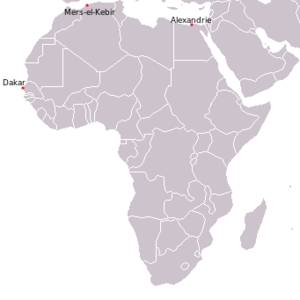
L'opération Catapult a été déclenchée le 2 juillet 1940 par le Premier ministre britannique Winston Churchill. Elle visait à assurer aux Britanniques que les forces de haute mer françaises ne tombent pas aux mains des Allemands ou des Italiens. Son objectif était donc de capturer ou de détruire les navires français où qu’ils soient basés.